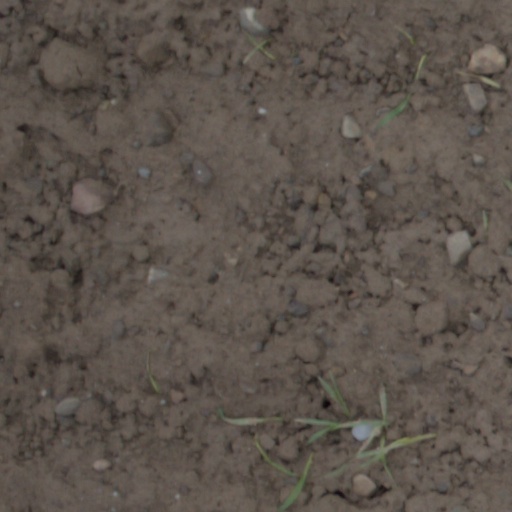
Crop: wheat